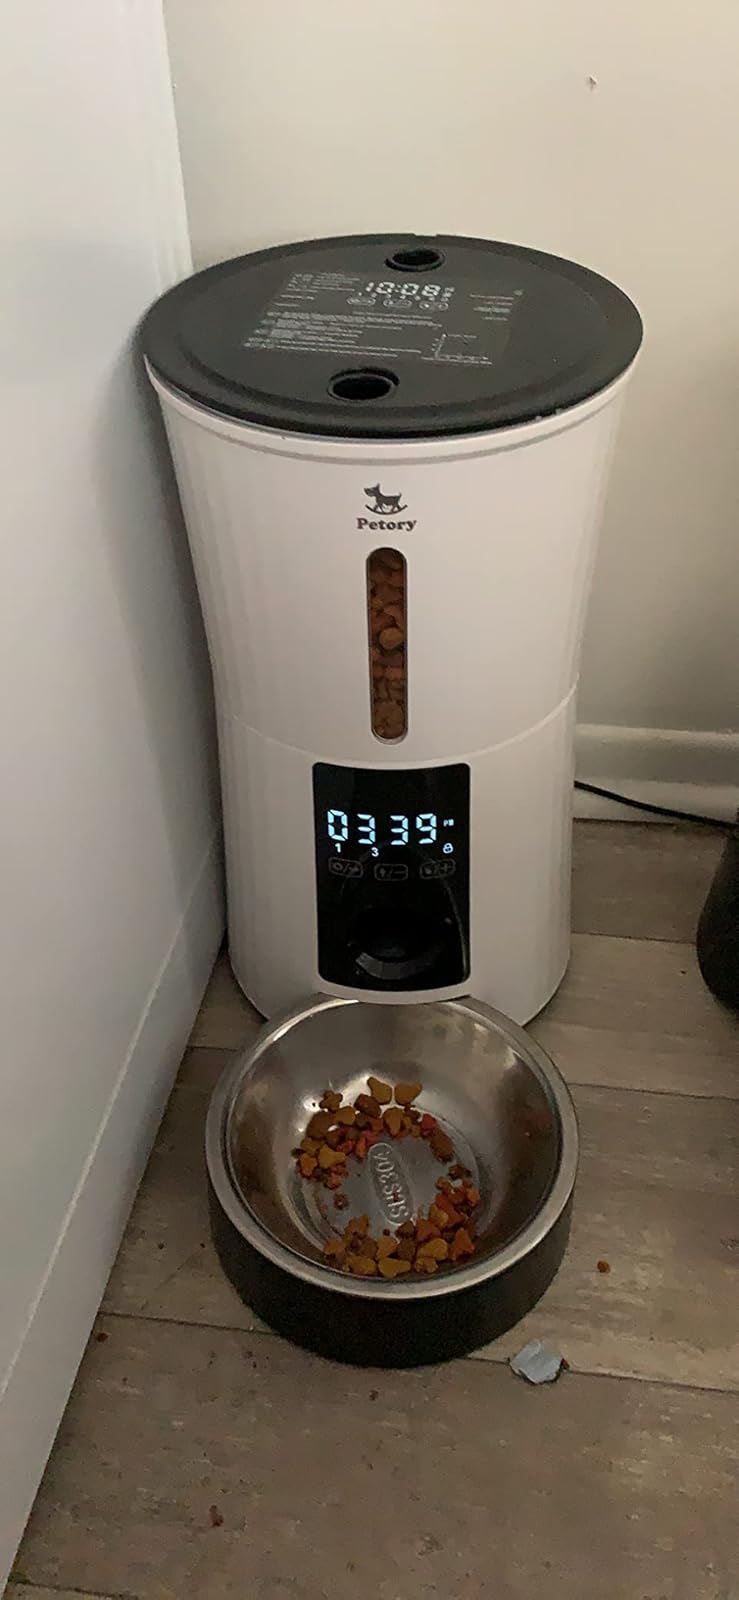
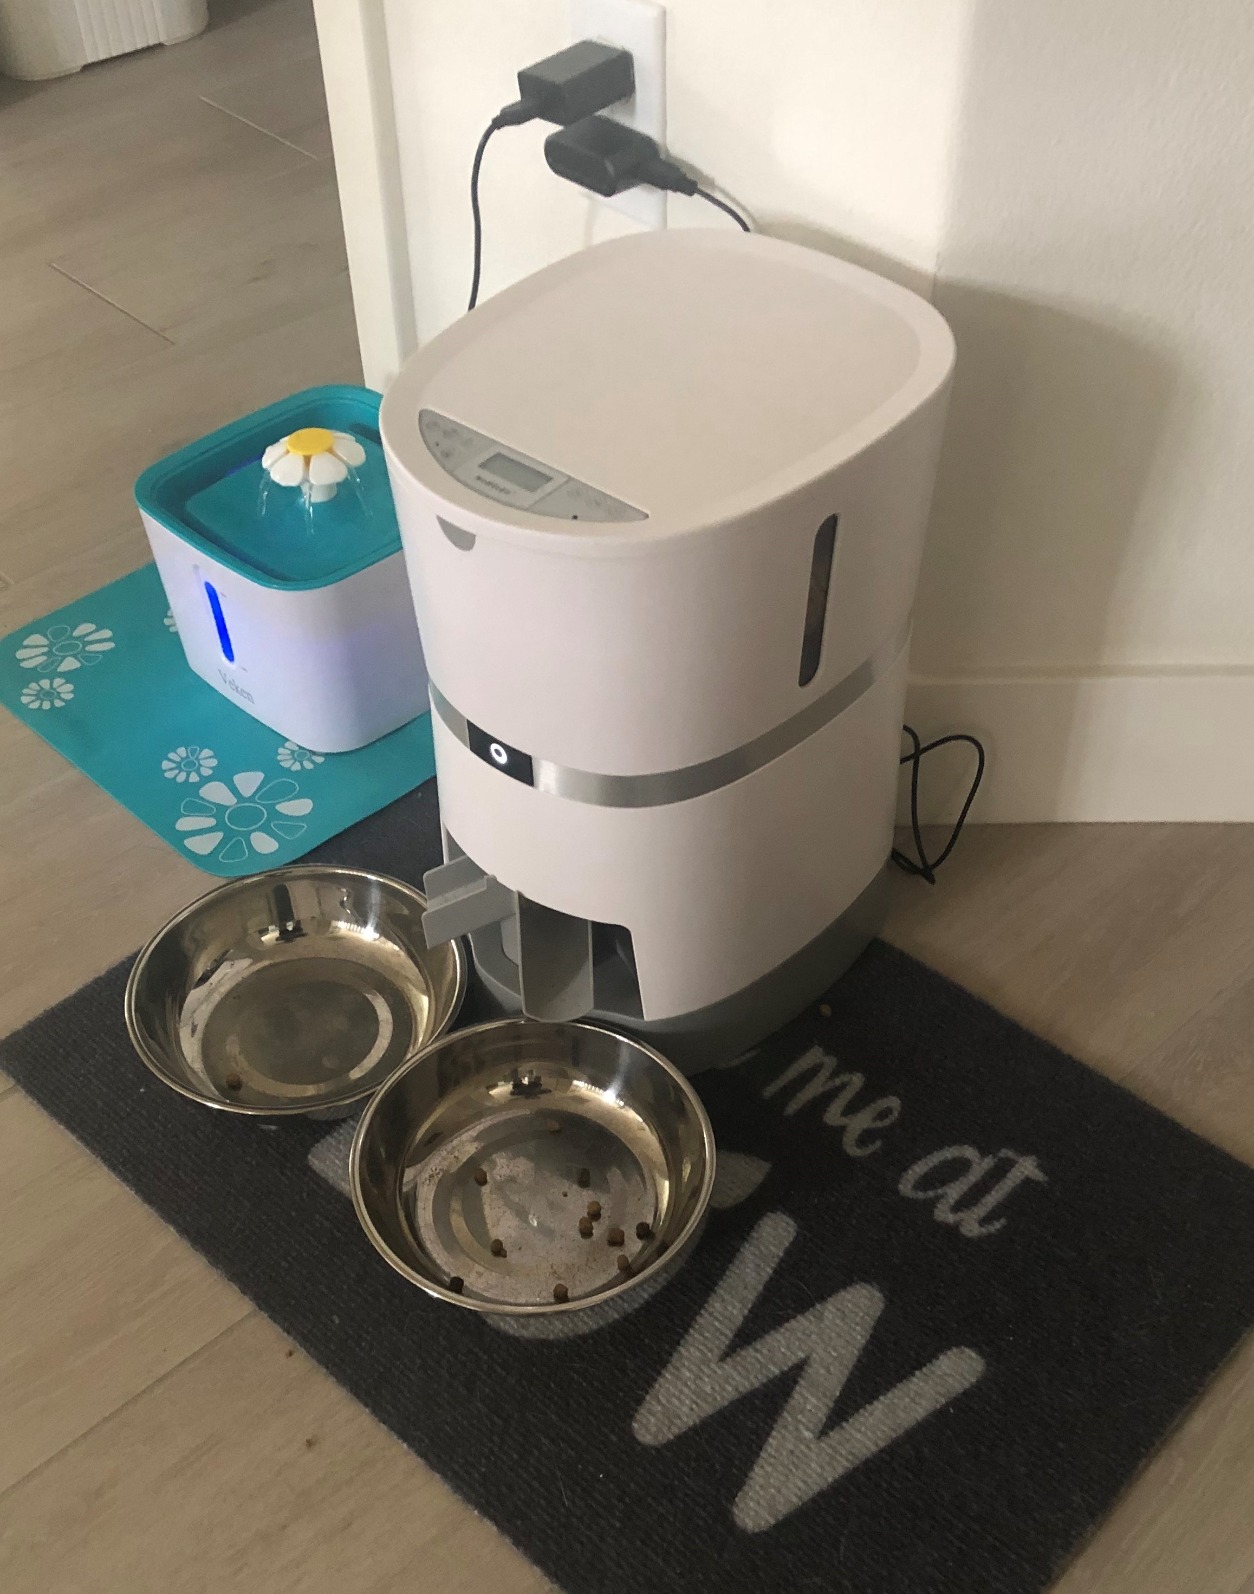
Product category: items_feeder
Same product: no